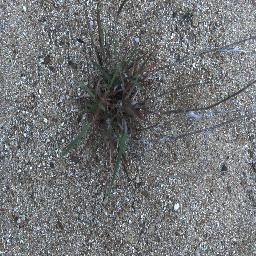
Label: negative